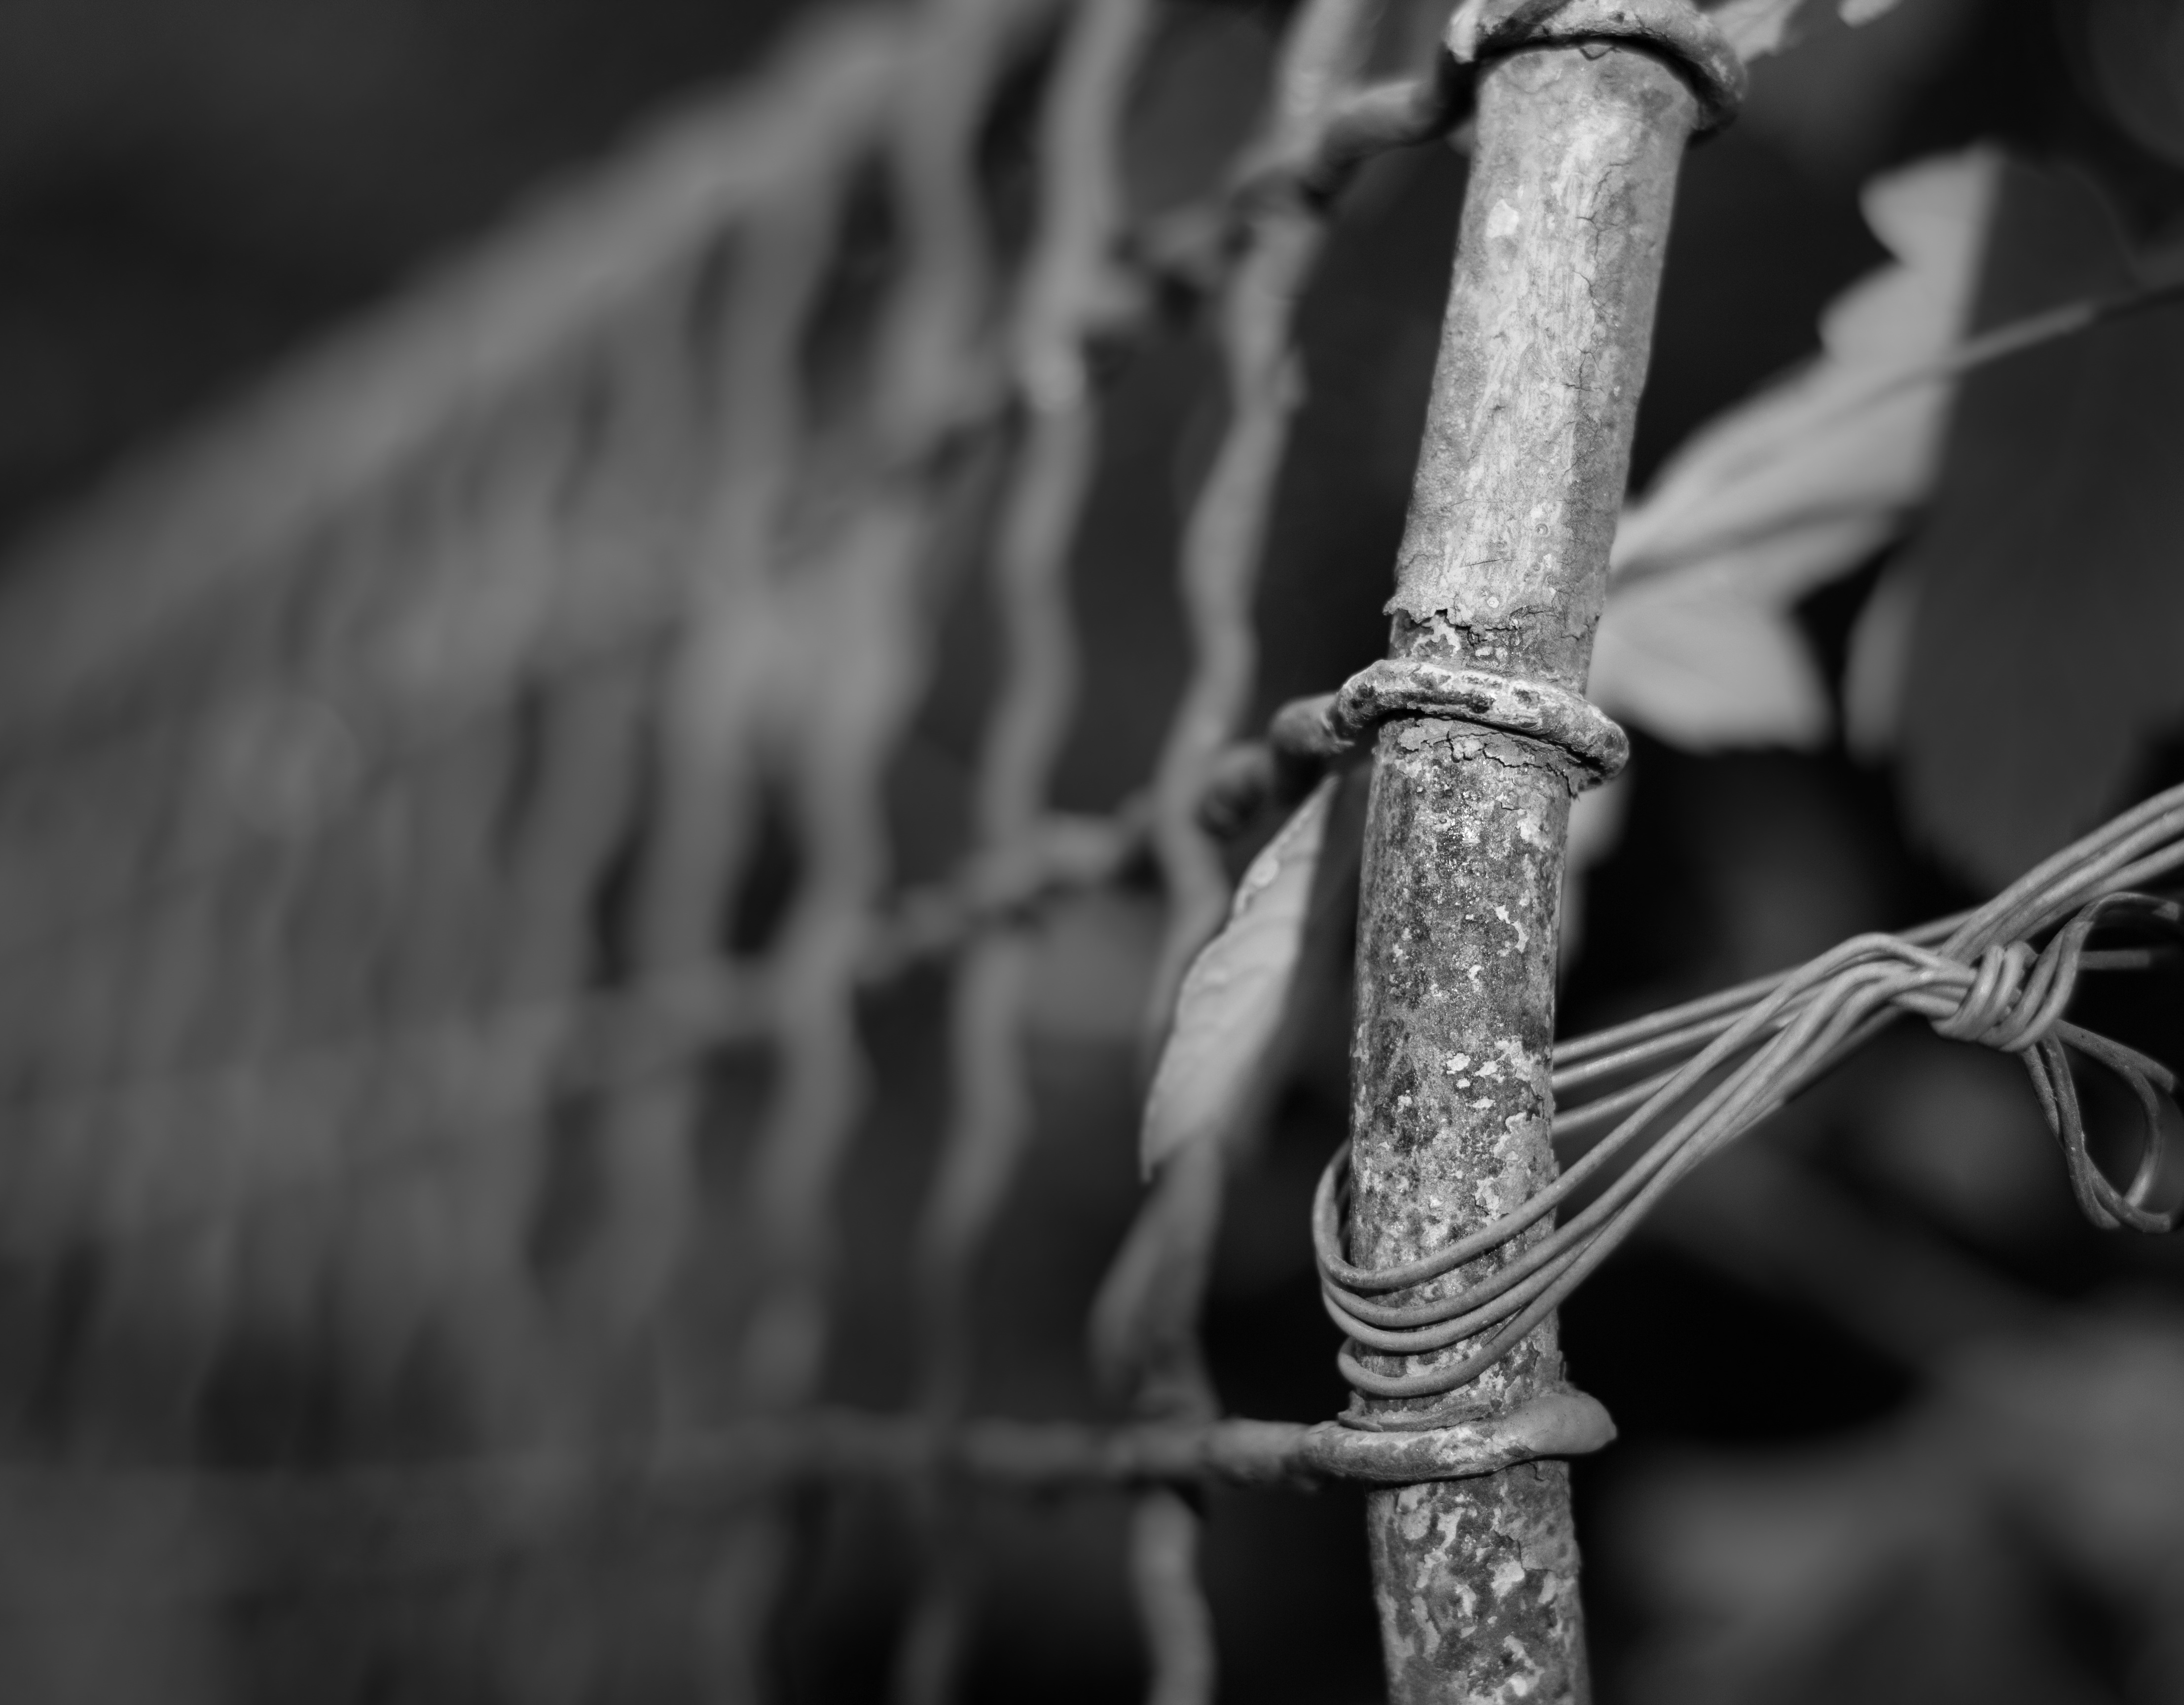
outdoor, branch, light, fence, barbed wire, black and white, architecture, structure, street, photography, building, city, atmosphere, cable, steel, wire, macro, metal, darkness, black, monochrome, close, grate, twig, close up, outside, grid, iron, detail, irons, macro photography, grating, the safety of the, metal construction, depth of sharpness, monochrome photography, wire fencing, home fencing